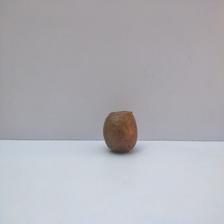
Size: Spoiled